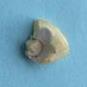
Maize quality: Bad